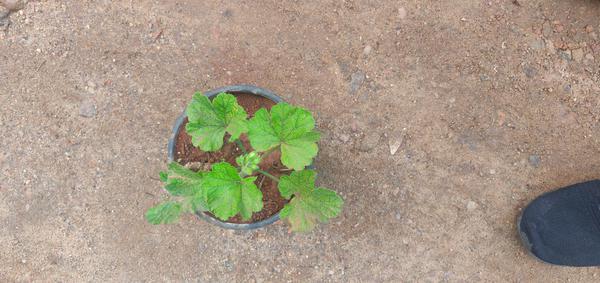
Plant: Geranium